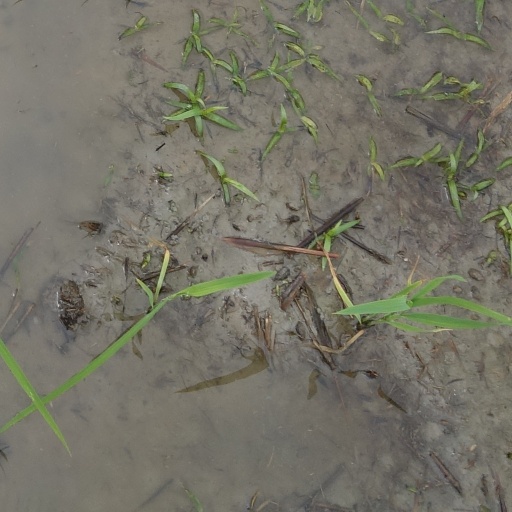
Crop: rice